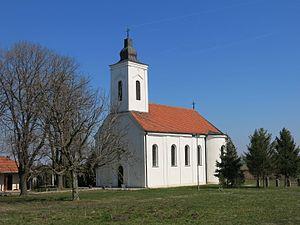
Velika Moštanica est une localité de Serbie située dans la municipalité de Čukarica et sur le territoire de la Ville de Belgrade. Au recensement de 2011, elle comptait 3 348 habitants.
L'église de la Nativité-de-la-Mère-de-Dieu est une église orthodoxe située dans le village de Velika Moštanica, en Serbie, dans la municipalité urbaine de Čukarica. Construite en 1858, elle est inscrite sur la liste des biens culturels de la Ville de Belgrade.
L'archevêché de Belgrade-Karlovci est une circonscription de l'Église orthodoxe serbe. Il a son siège à Belgrade. À sa tête se trouve le patriarche de Serbie Irénée.
Cet article recense les monuments culturels du district de la Ville de Belgrade en Serbie.